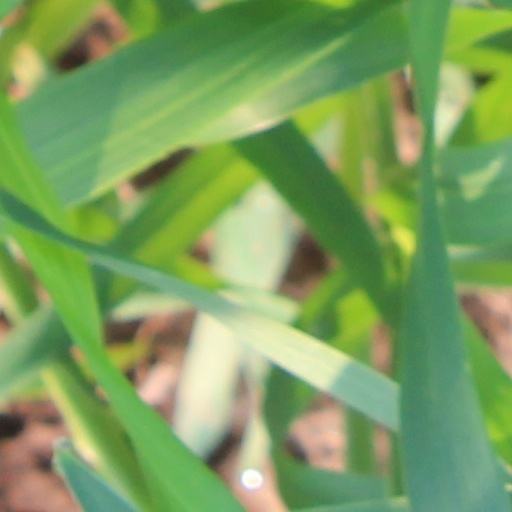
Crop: wheat